Philippines AirAsia

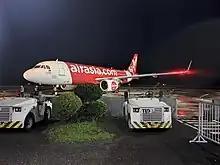
An Airbus A320-200

Philippines AirAsia is headquartered at the RedPoint office at Ninoy Aquino International Airport Terminal 3 in Pasay, Metro Manila. RedPoint has been the airline's headquarters since October 2019; the airline was previously headquartered at the Salem Complex near NAIA Terminal 4.